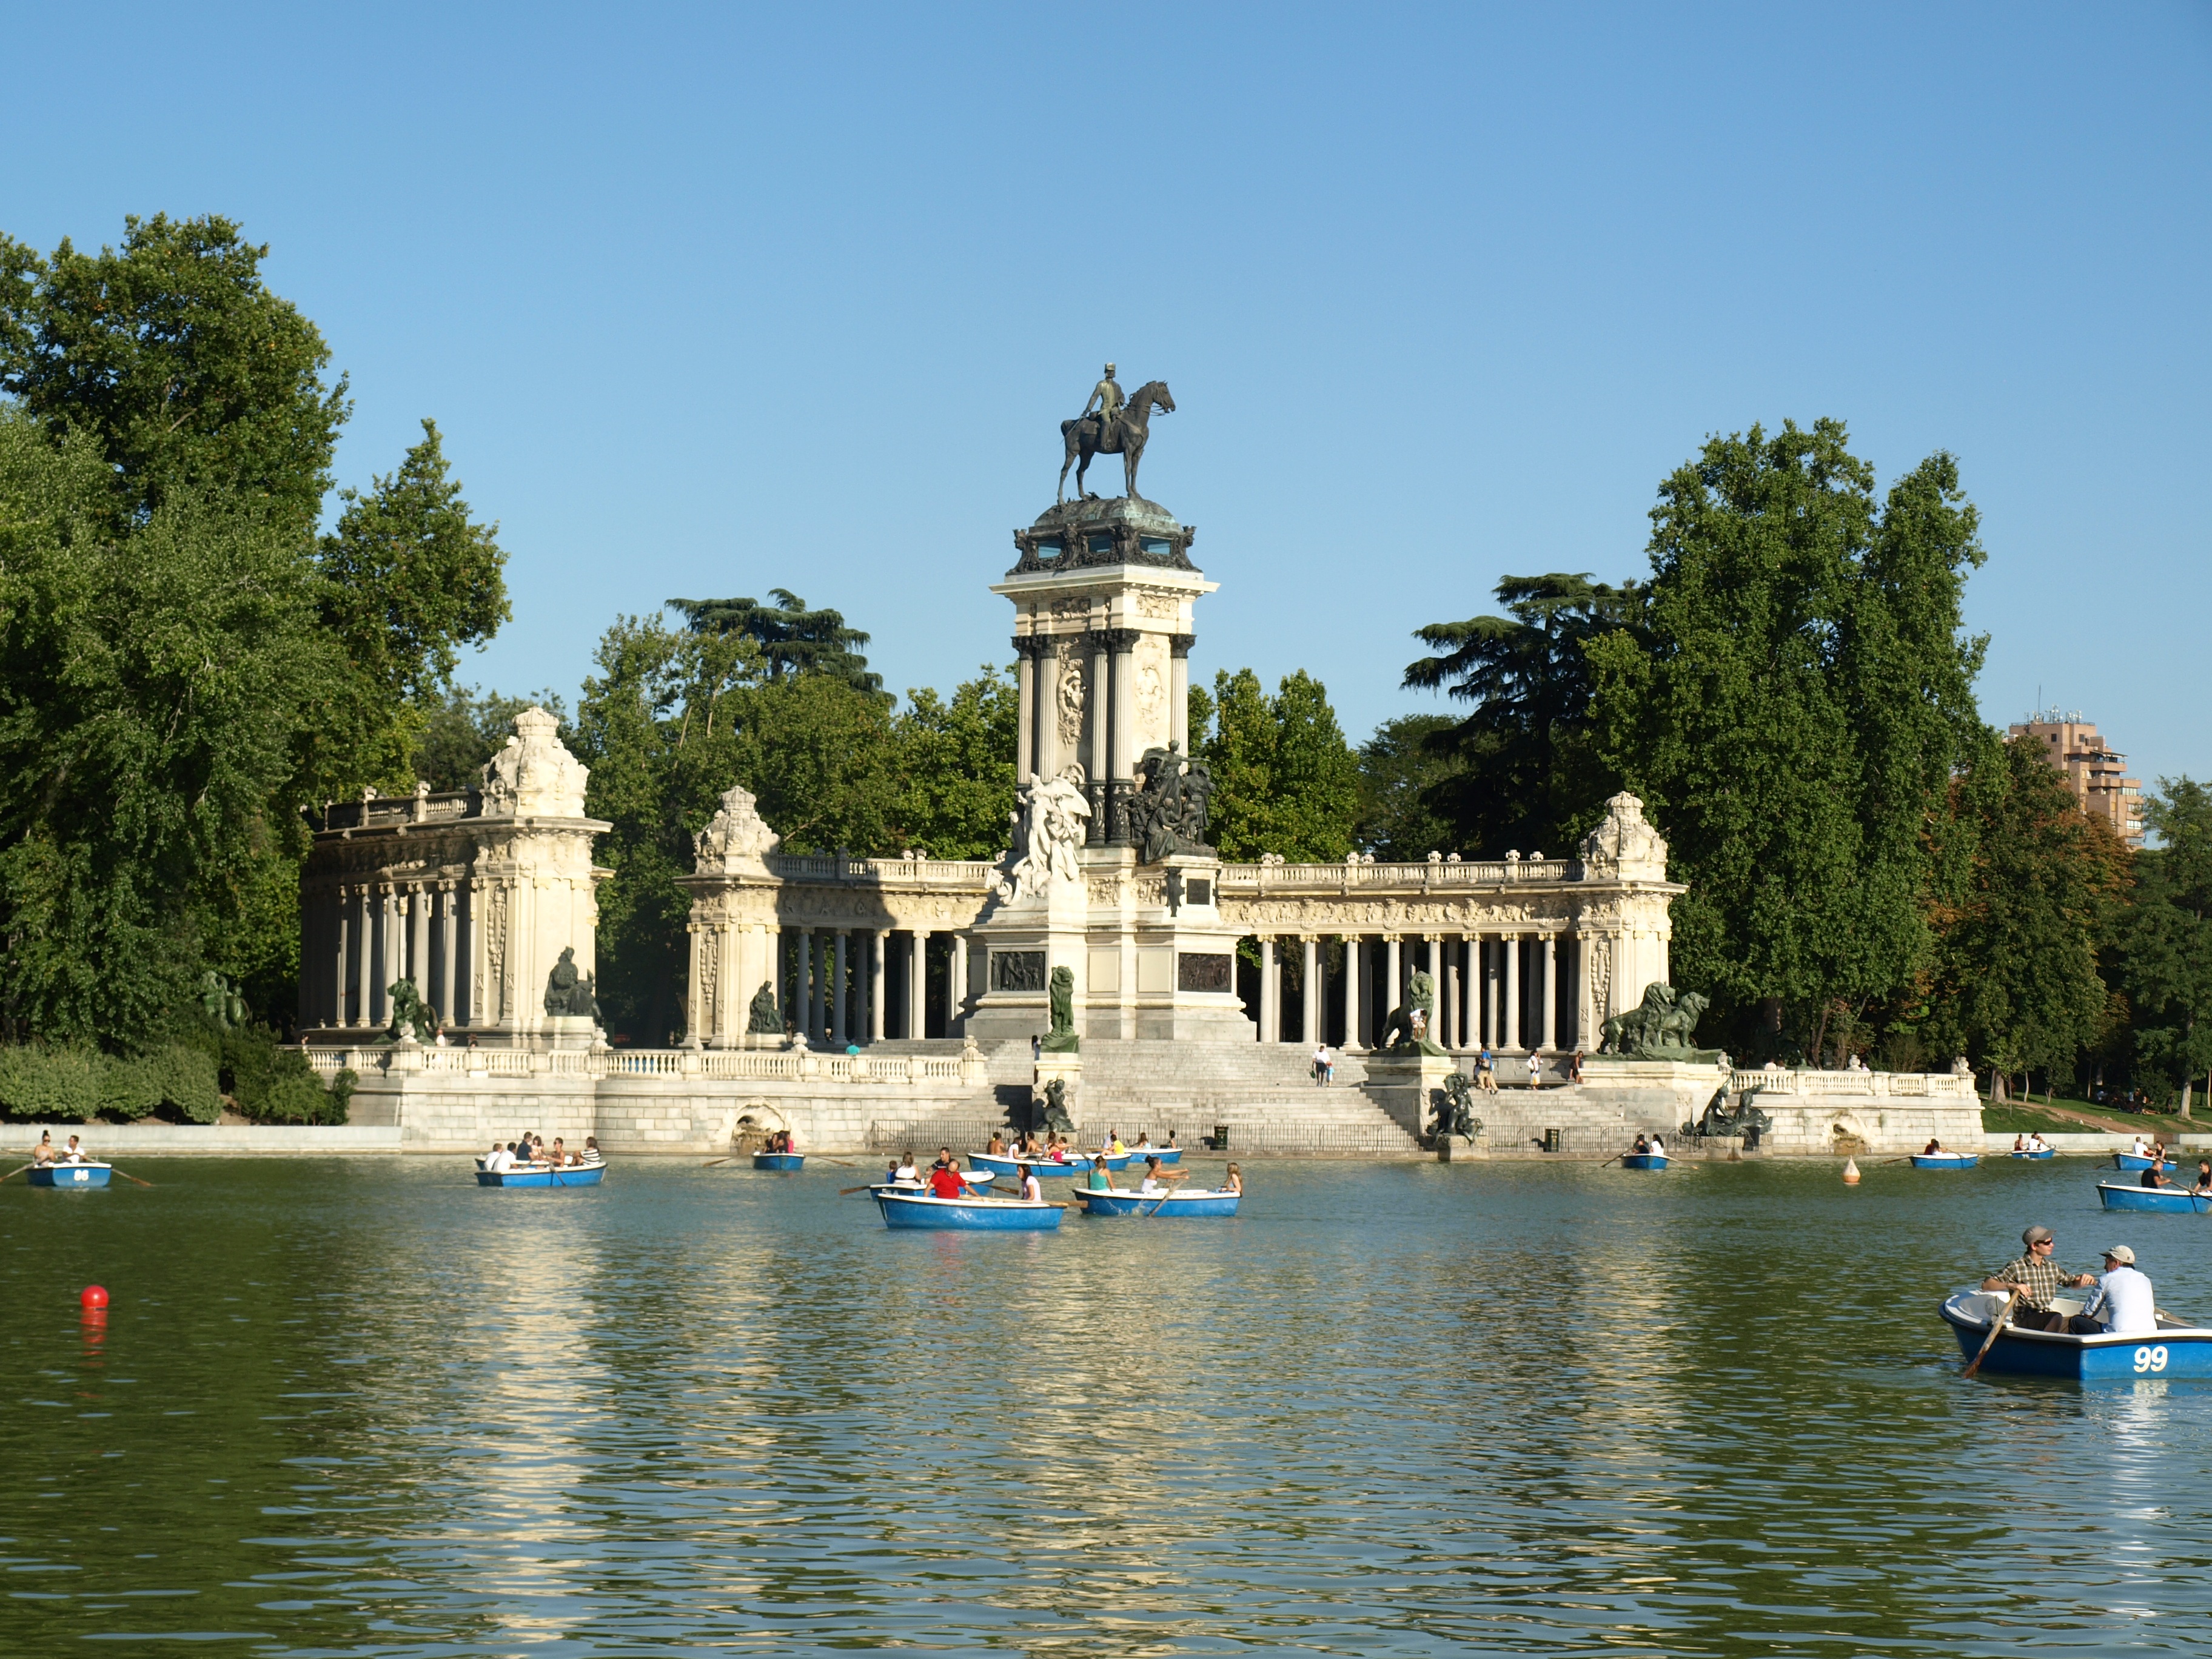
sea, water, people, lake, palace, river, vacation, travel, park, landmark, tourism, leisure, waterway, spain, boats, madrid, removal